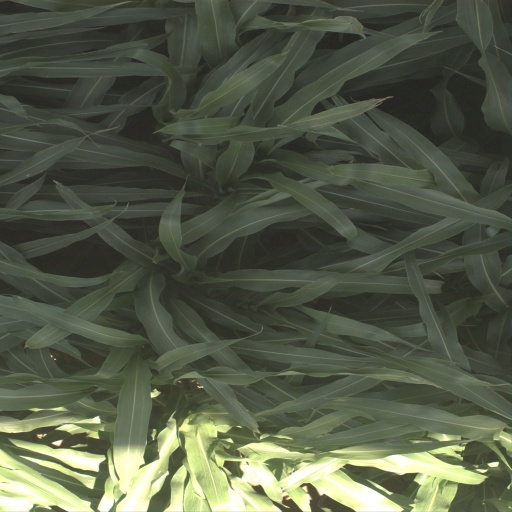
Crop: sorghum